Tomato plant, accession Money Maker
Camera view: bottom (45 deg); turntable rotation: 120 degrees
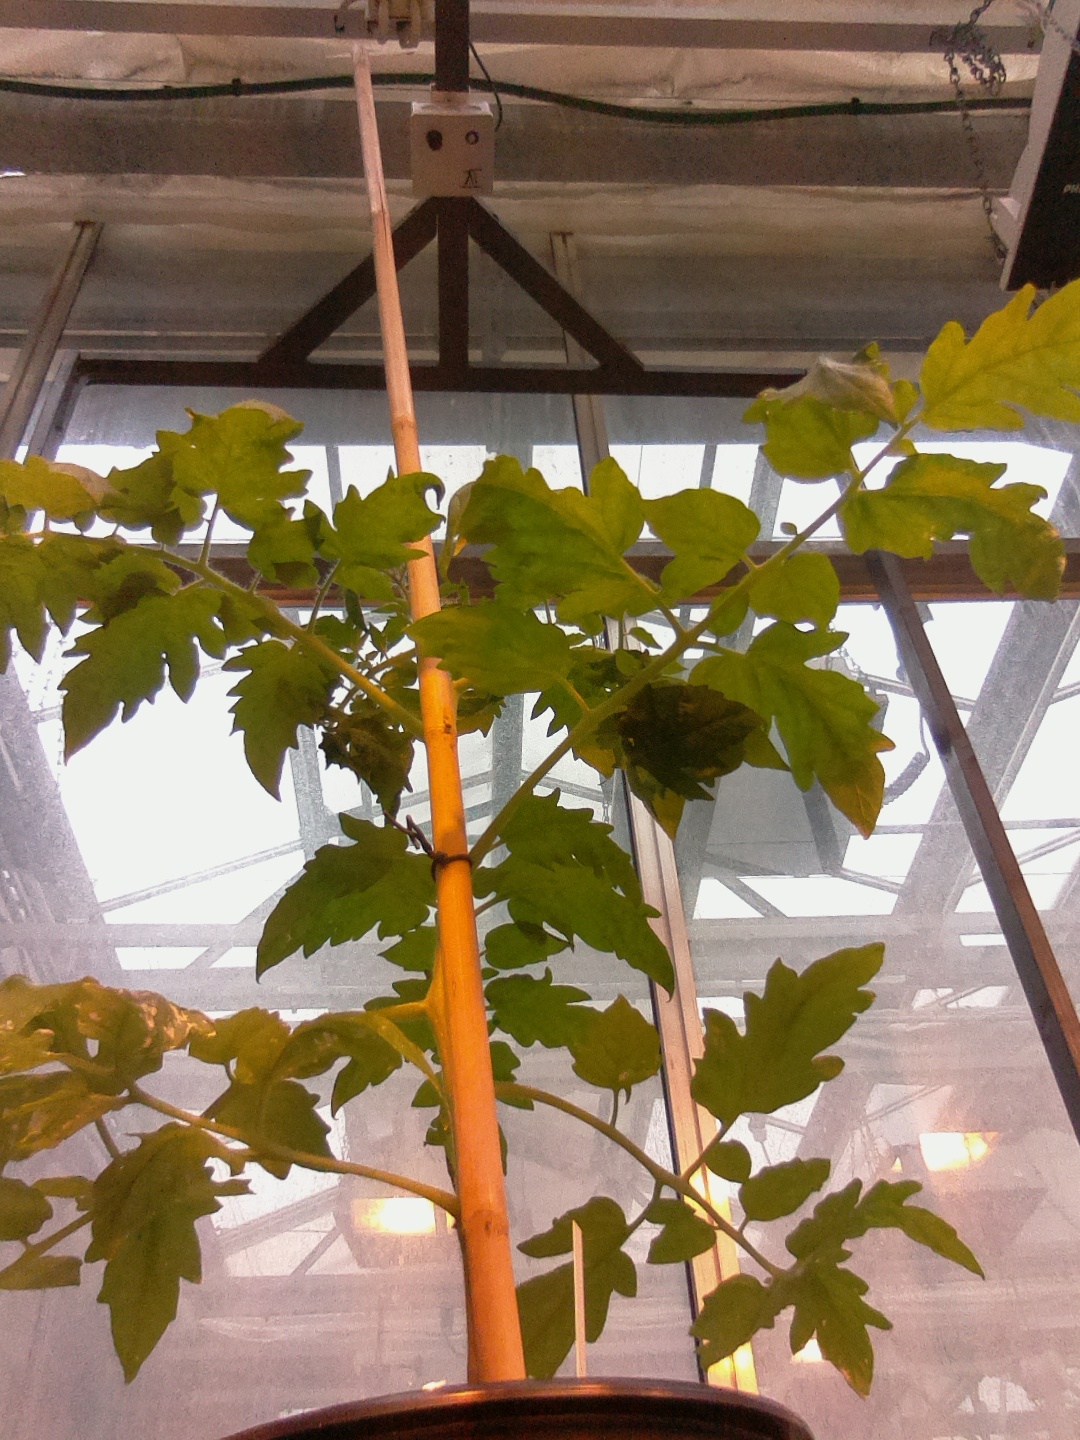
BBCH growth stage 51: First inflorence visible, visible closed flower bud